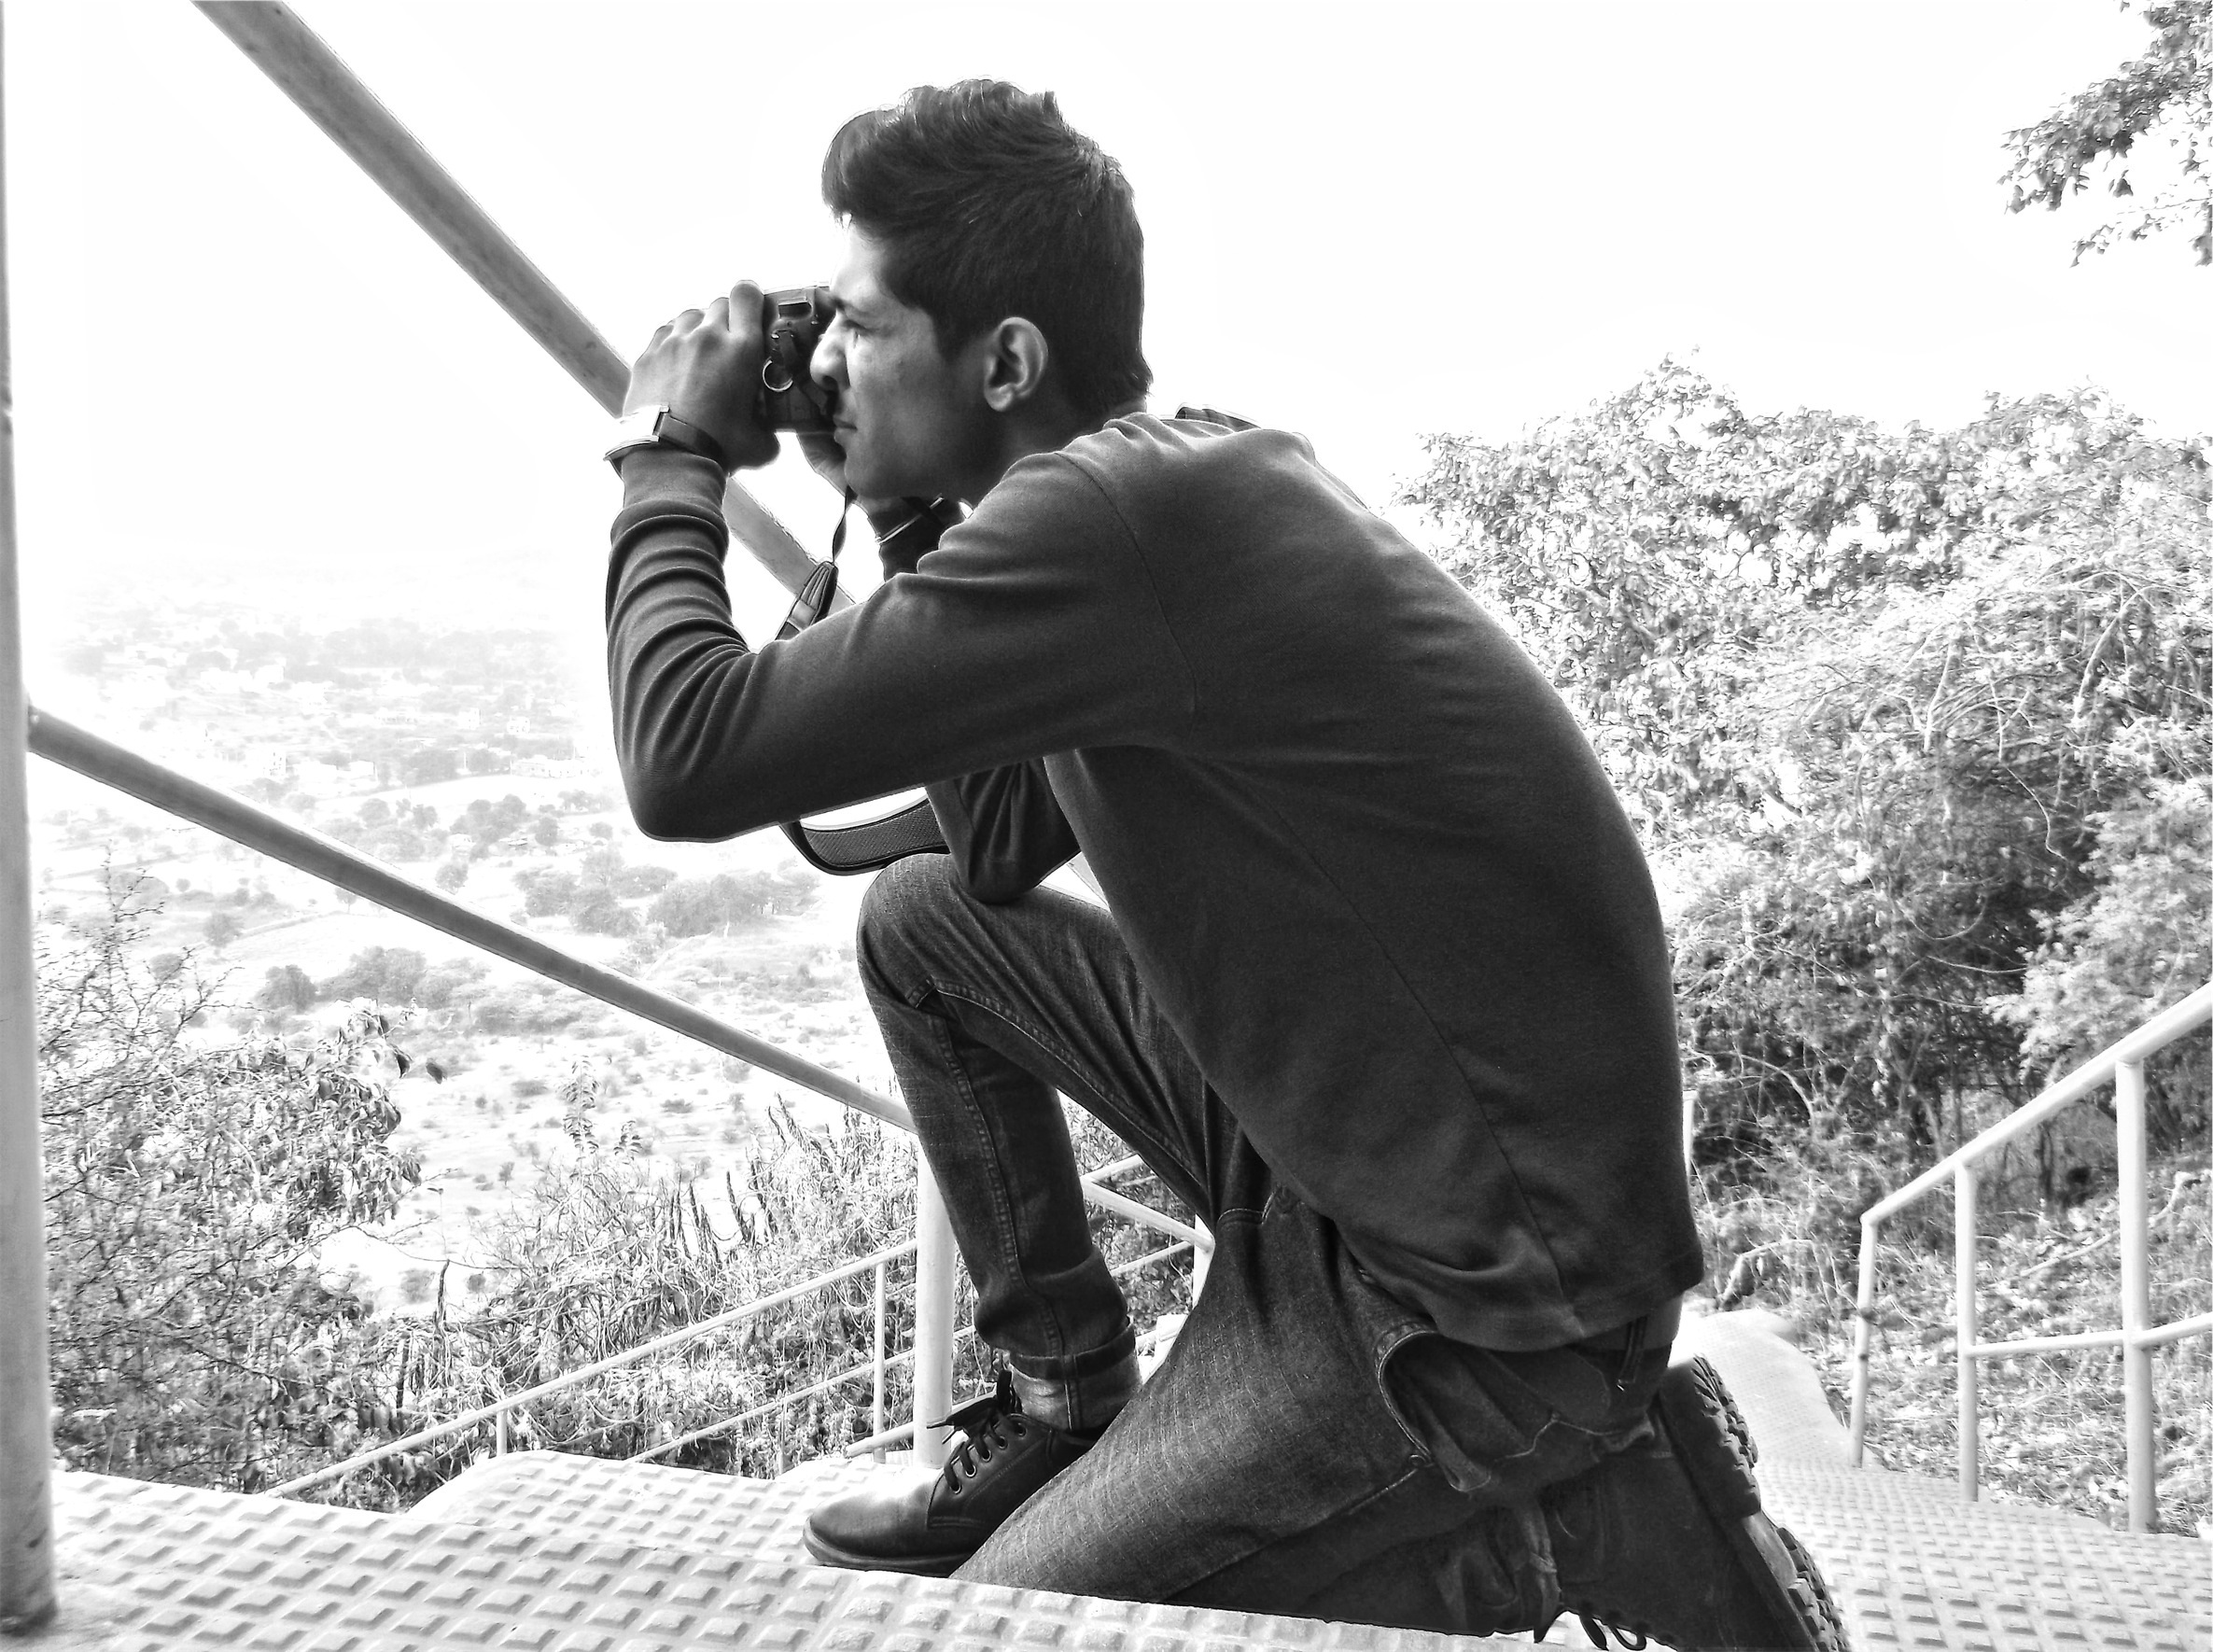
man, person, black and white, people, camera, photography, photographer, guy, sitting, black, monochrome, picture, photograph, interaction, photo shoot, monochrome photography, human positions